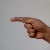
The image shows a hand gesture representing the letter 'G' in Indian Sign Language.